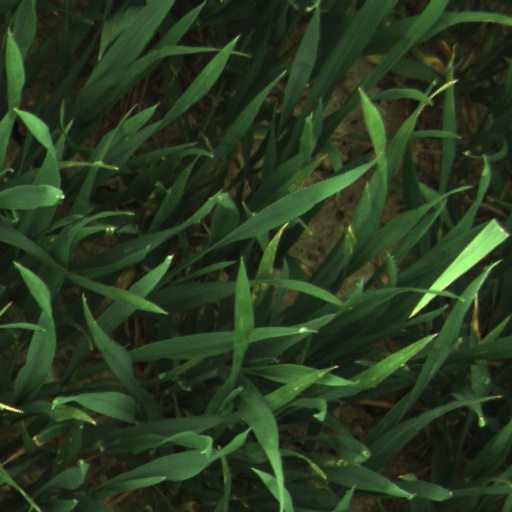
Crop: wheat